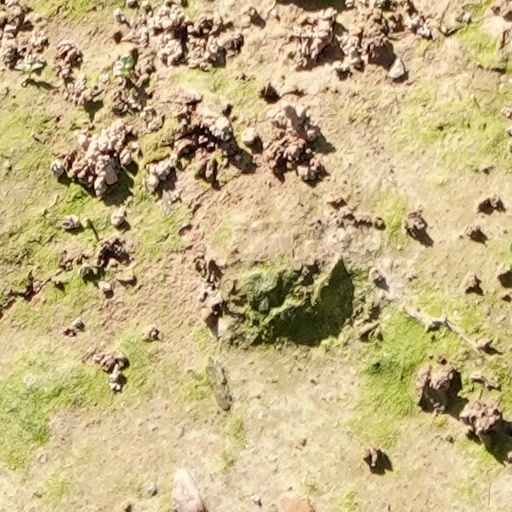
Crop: wheat